Typhoon Ivan

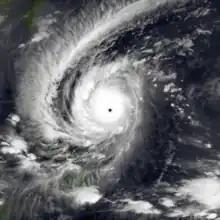
Ivan approaching Luzon at peak intensity on October 17

Typhoon Ivan, known in the Philippines as Super Typhoon Narsing, was an extremely intense tropical cyclone that existed simultaneously with another storm of the same intensity, Typhoon Joan, in October 1997. Forming out of an area of disturbed weather on October 13, Ivan gradually intensified into a typhoon as it tracked steadily to the west-northwest. On October 15, the storm underwent rapid intensification and reached an intensity corresponding to Category 5 status on the Saffir–Simpson Hurricane Scale. Late on October 17, Ivan reached its peak strength with winds of and a barometric pressure of 905 hPa (mbar). Shortly thereafter, the typhoon began to weaken as it approached the Philippines. Ivan eventually made landfall in northern Luzon with winds of on October 20 before weakening to a tropical storm the next day. The storm then curved northeastward and became extratropical on October 25 and dissipating the following day.